The Flavor of Green Tea over Rice

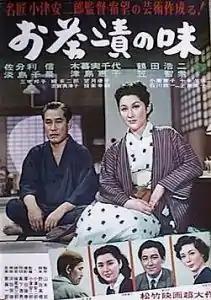
Theatrical release poster

is a 1952 Japanese film directed by Yasujirō Ozu. The screenplay concerns a wealthy middle-aged couple (played by Shin Saburi and Michiyo Kogure) who have marital difficulties, and their niece who uses the couple's troubles as her excuse for not attending arranged marriage interviews.